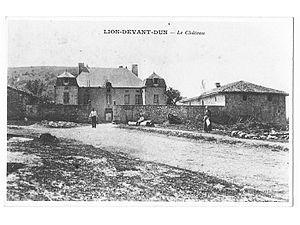
Carte postale ancienne du château de Lion-devant-Dun
Lion-devant-Dun est une commune française située dans le département de la Meuse, en région Grand Est.